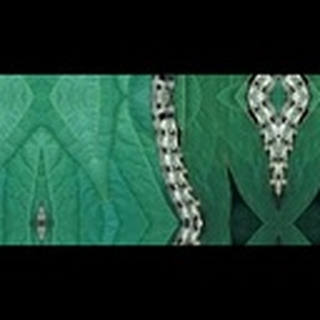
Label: cotton_army_worm